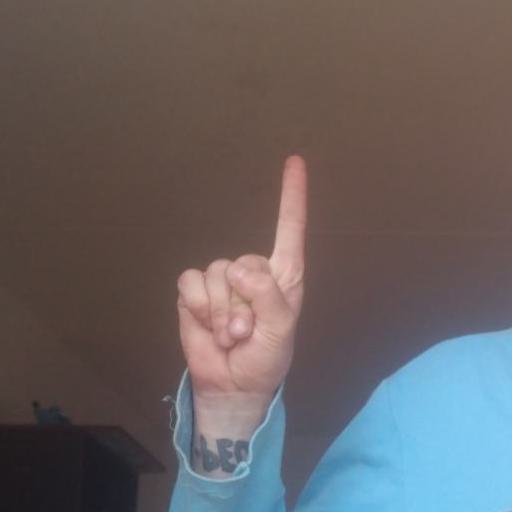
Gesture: one